Radnor Forest

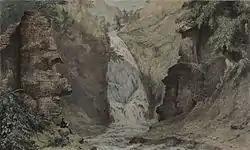
The waterfall known as "Water break-its-neck"

The area is home to a waterfall or cascade which is known as "Water Break-its-neck". The Waterfall has been popular with tourists for over 200 years and was an especially popular destination for Victorian tourists.